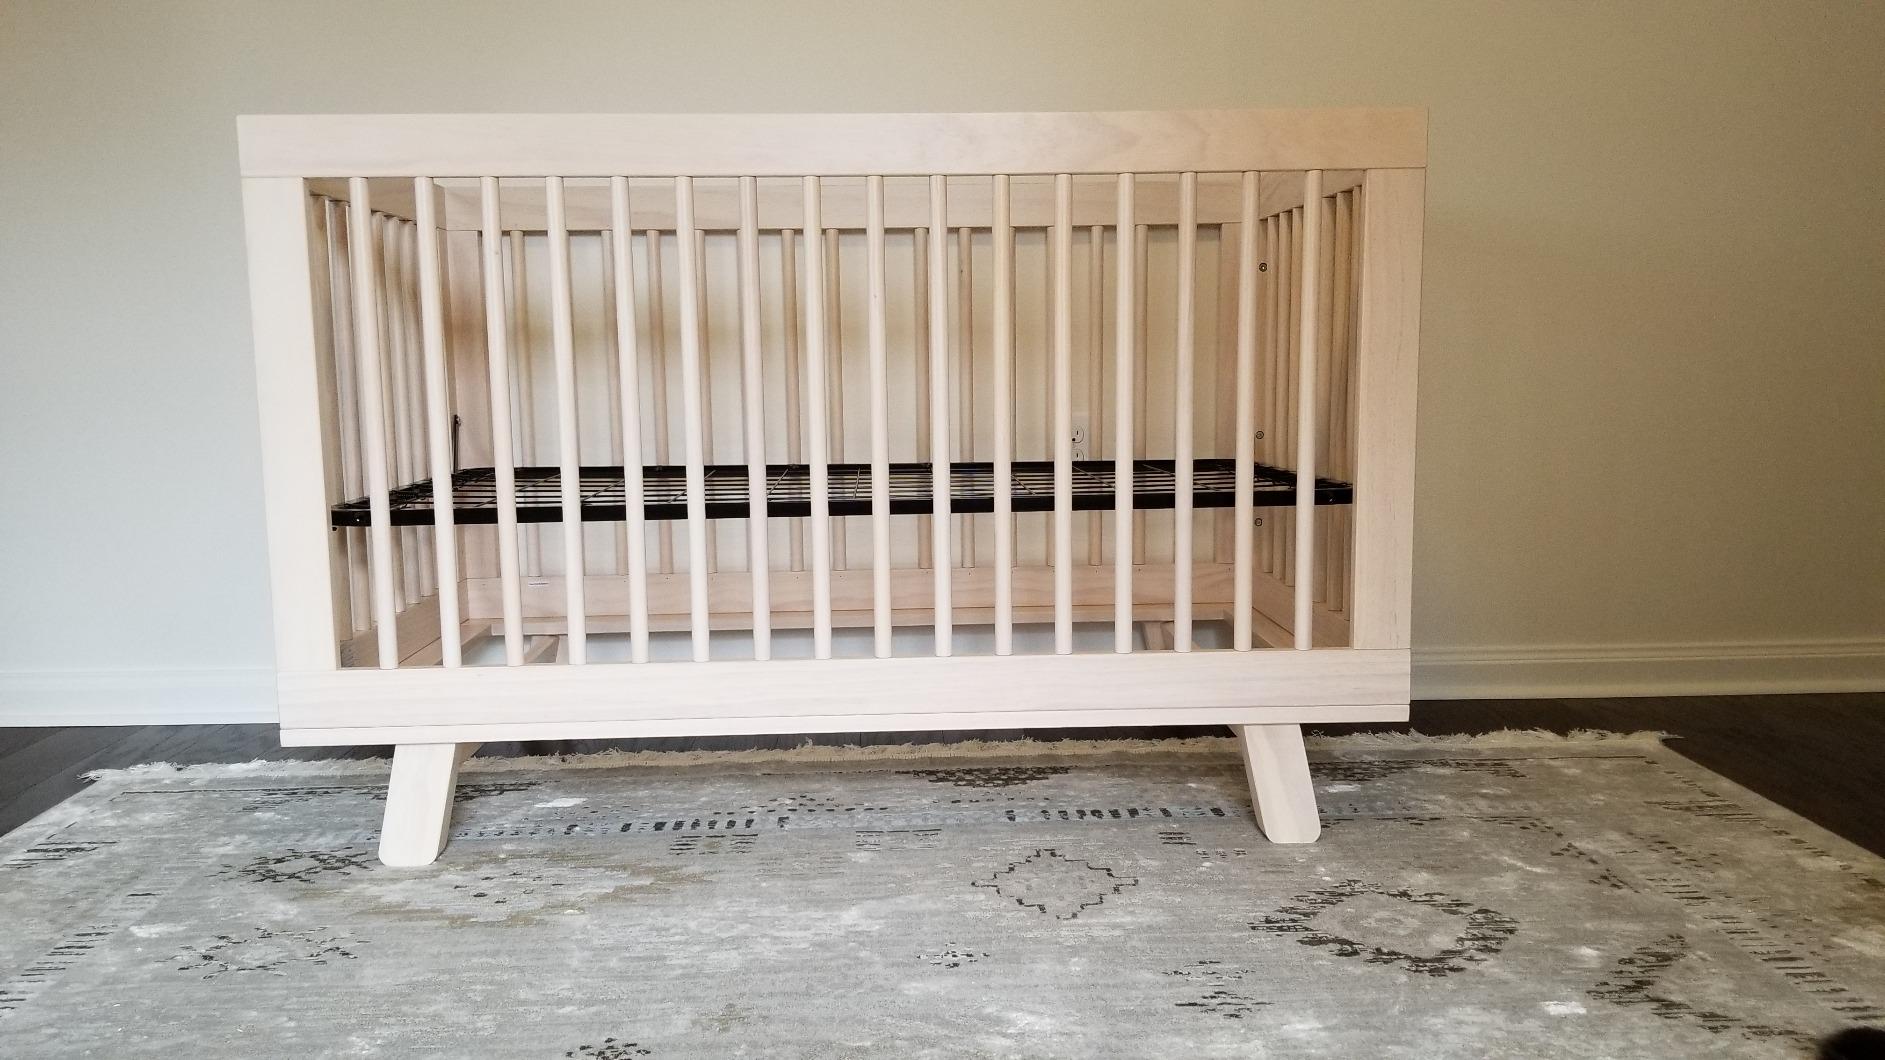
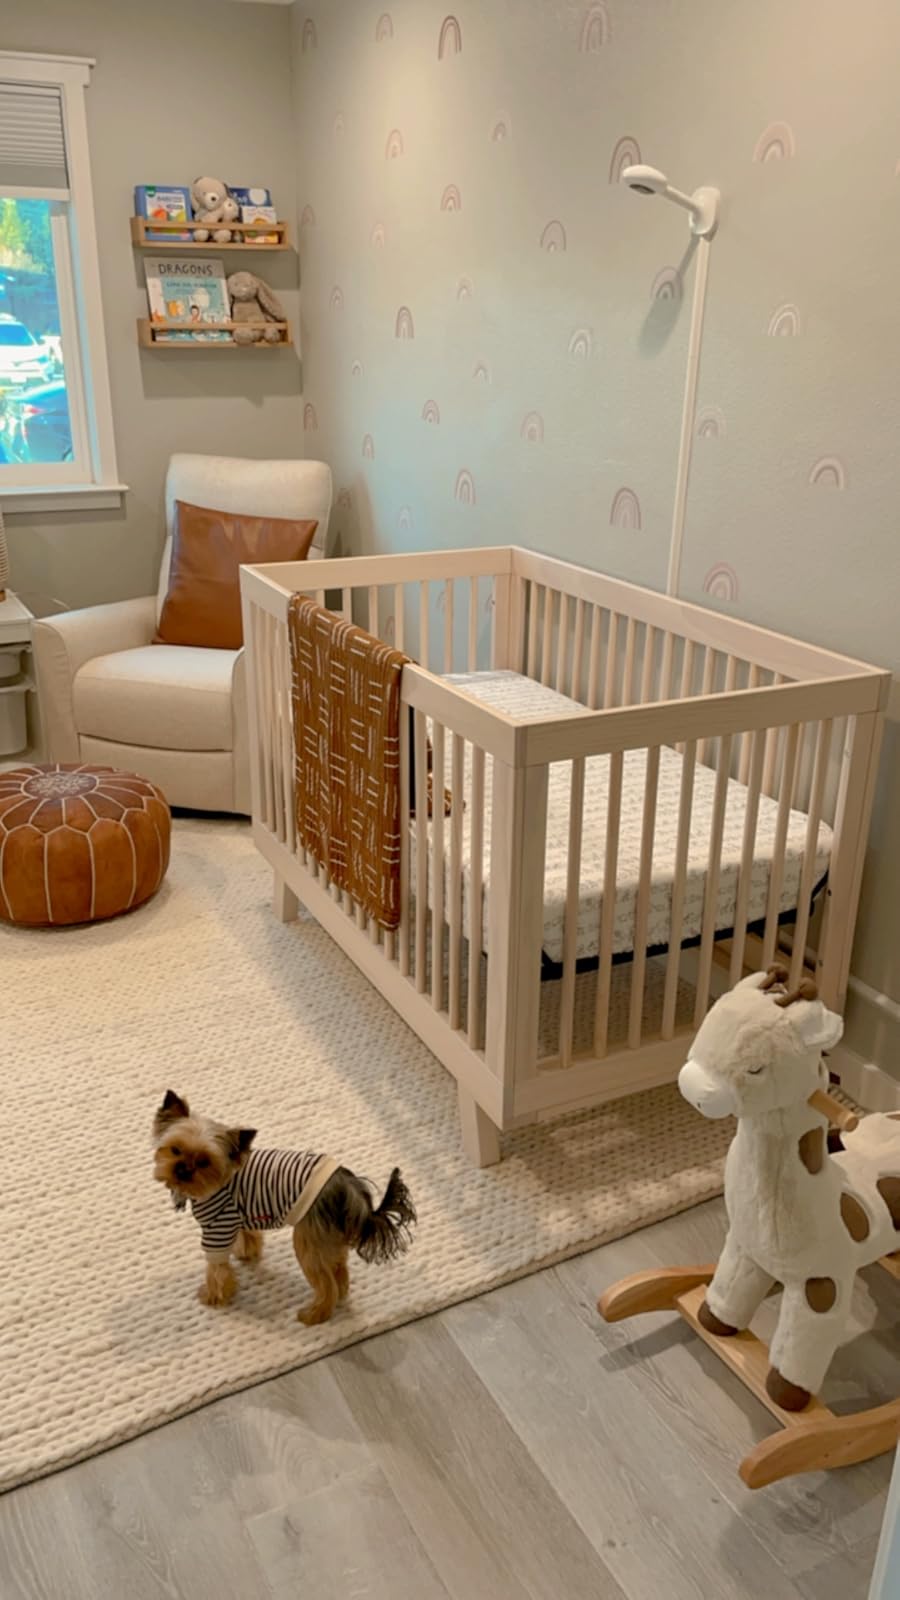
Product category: products_crib
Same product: yes